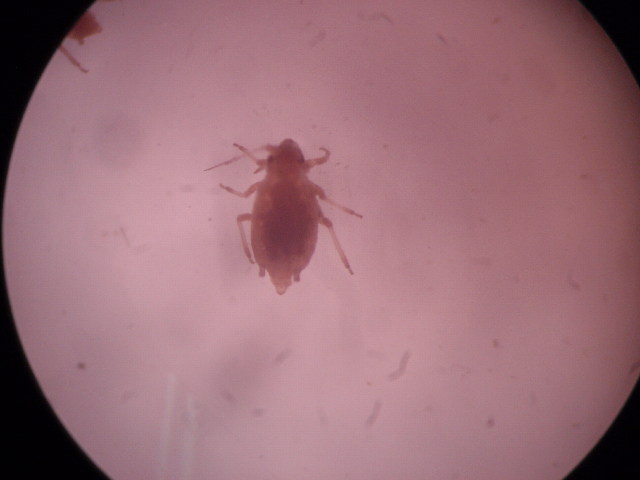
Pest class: english_grain_aphid